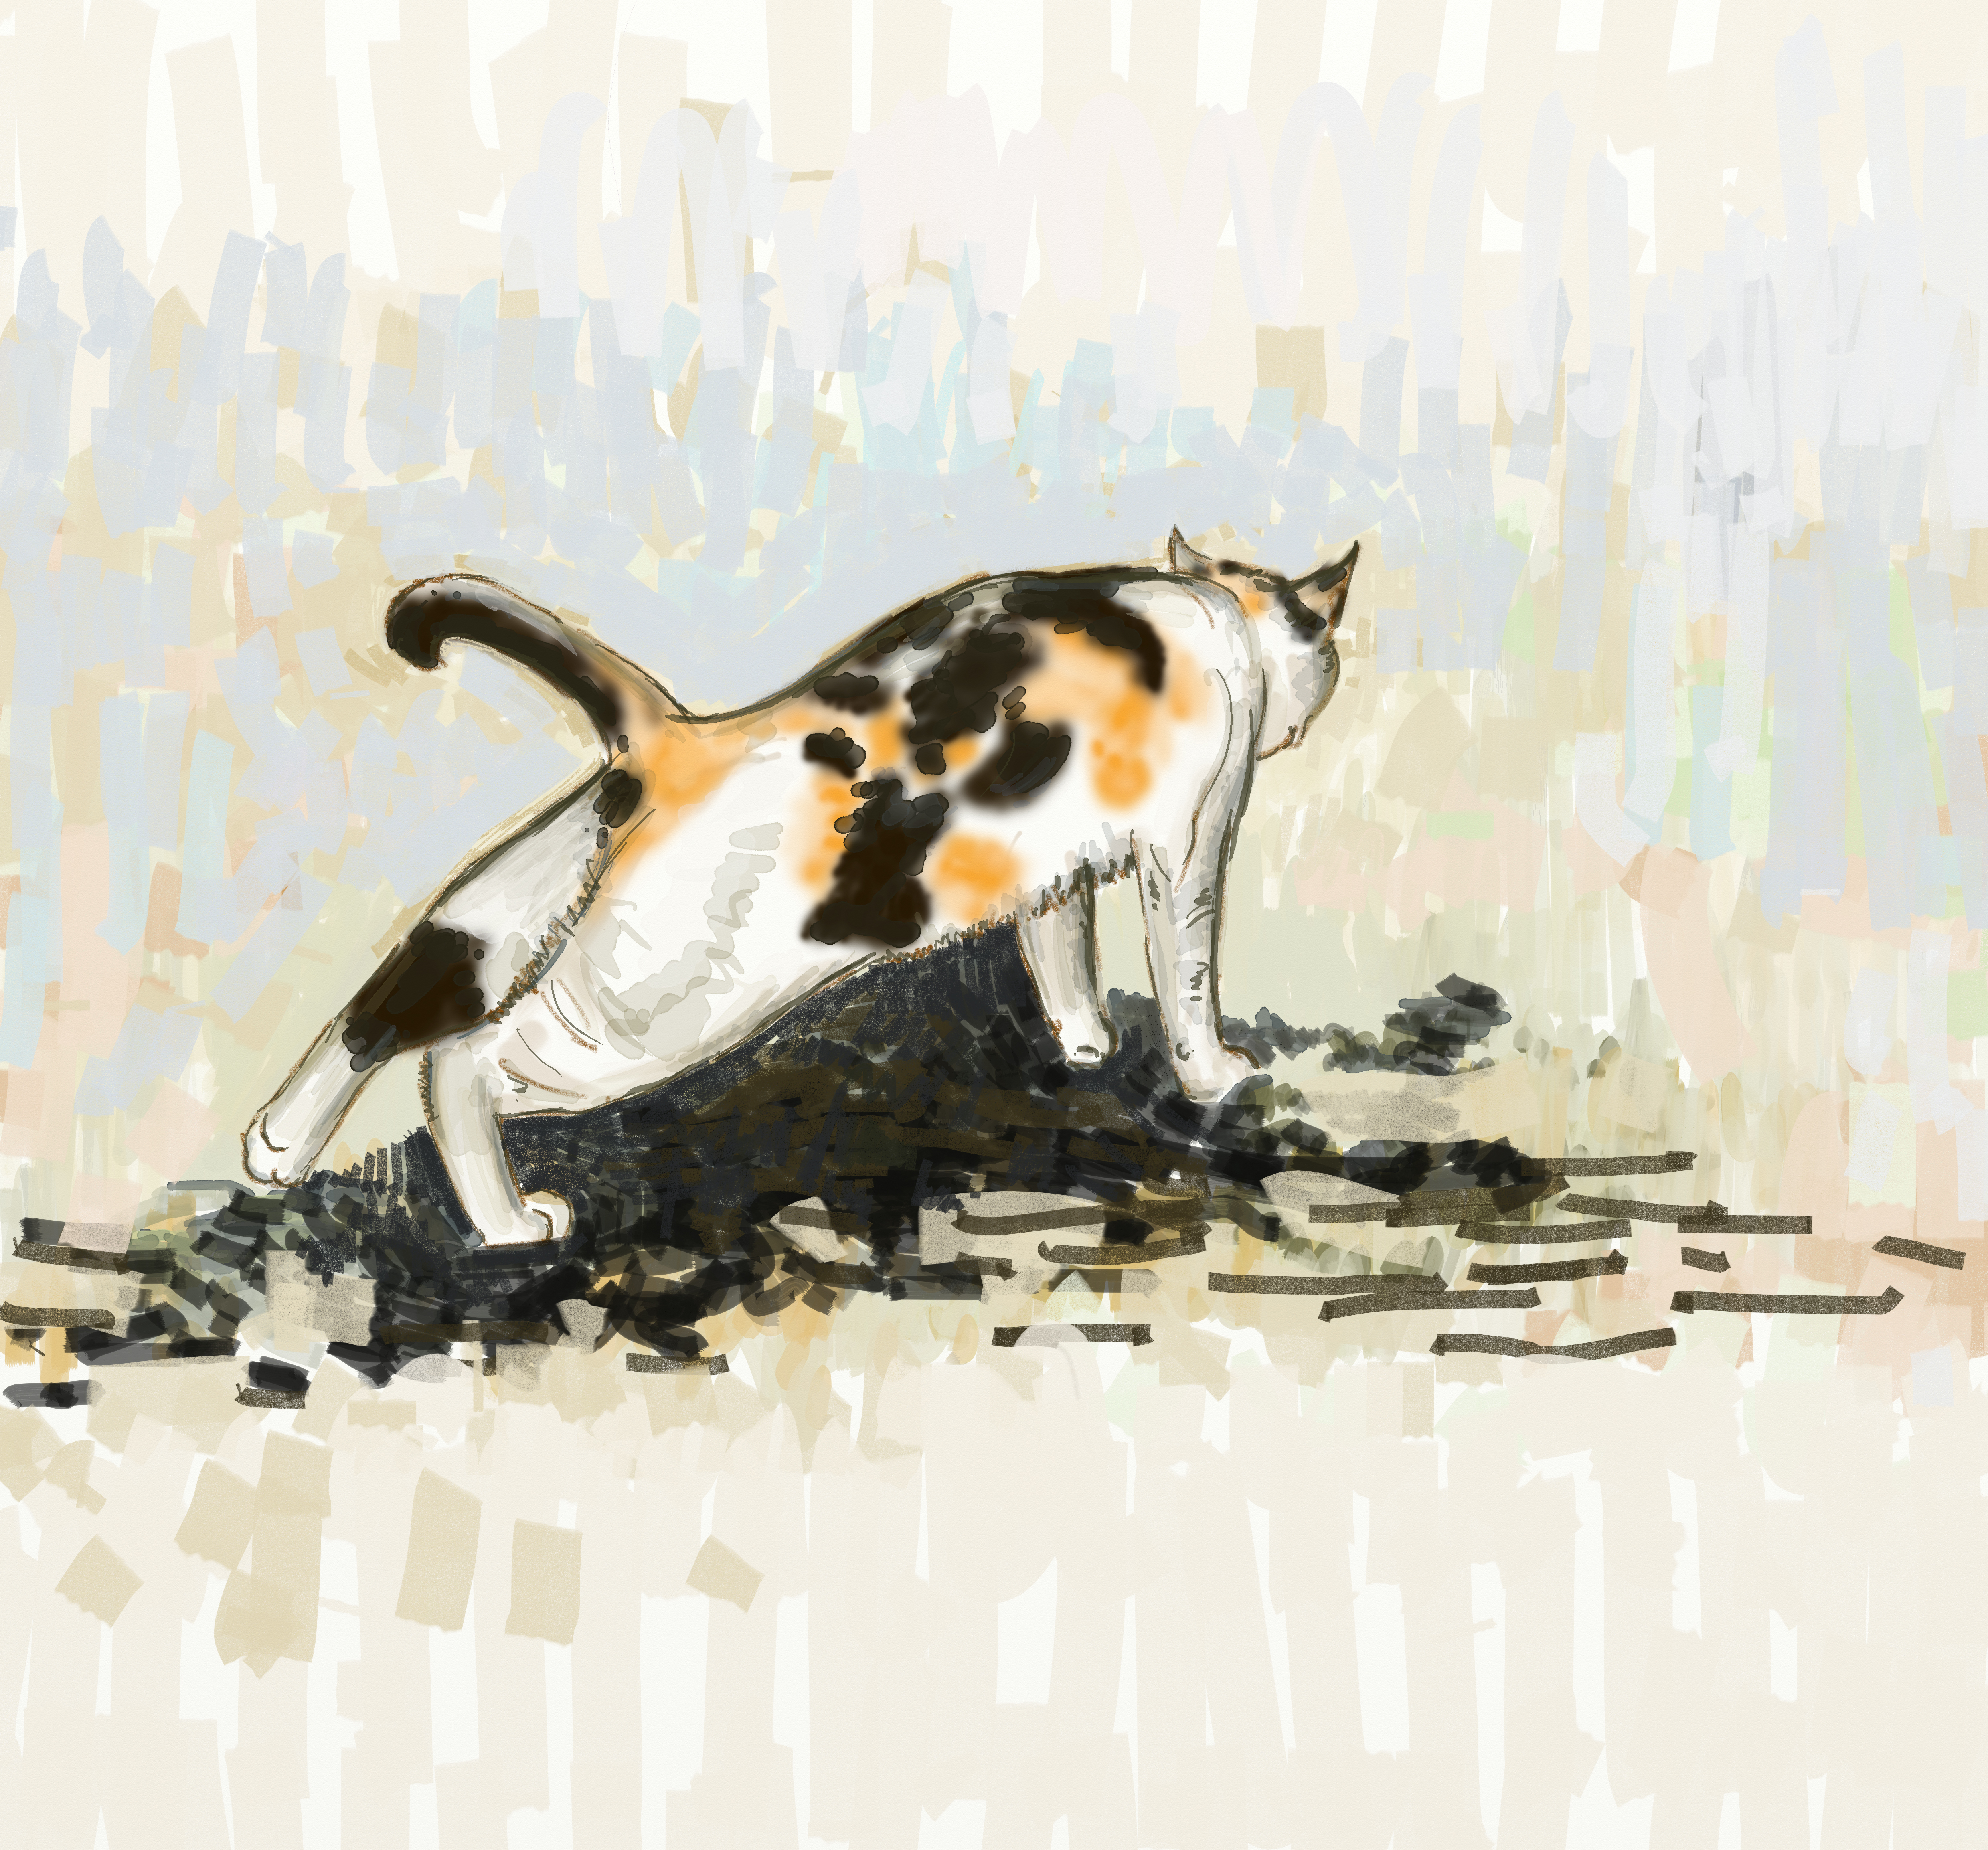
cat, sketch, drawing, illustration, katze, digitalpainting, kat, skizze, isasza, watercolor paint, dog like mammal